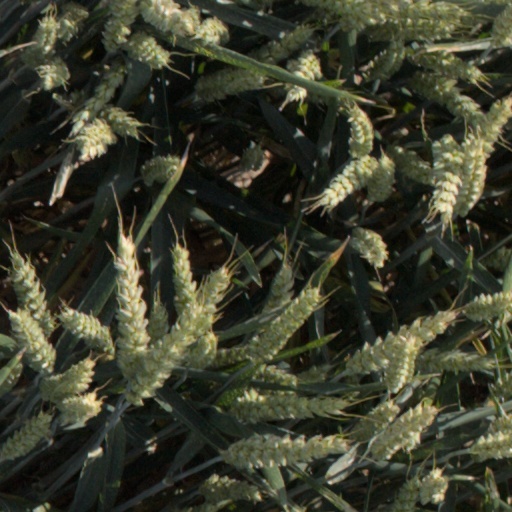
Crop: wheat